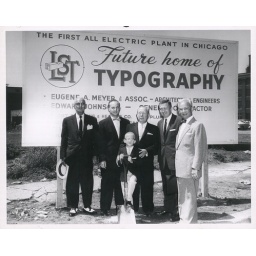
Breaking ground for the new Logan Square Typography - the first all-electric typesetting plant in Chicago